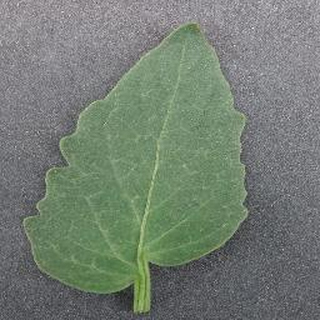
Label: healthy_tomato